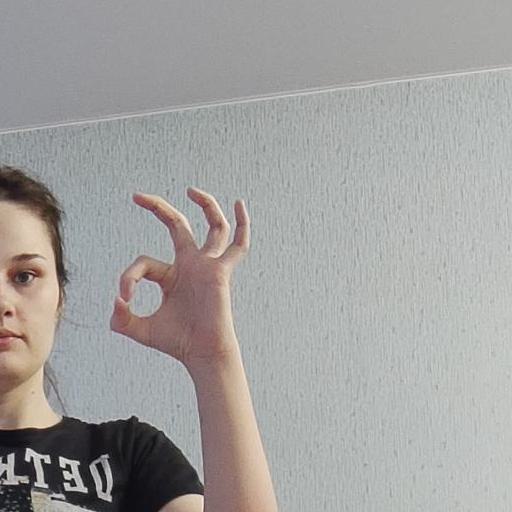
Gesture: ok